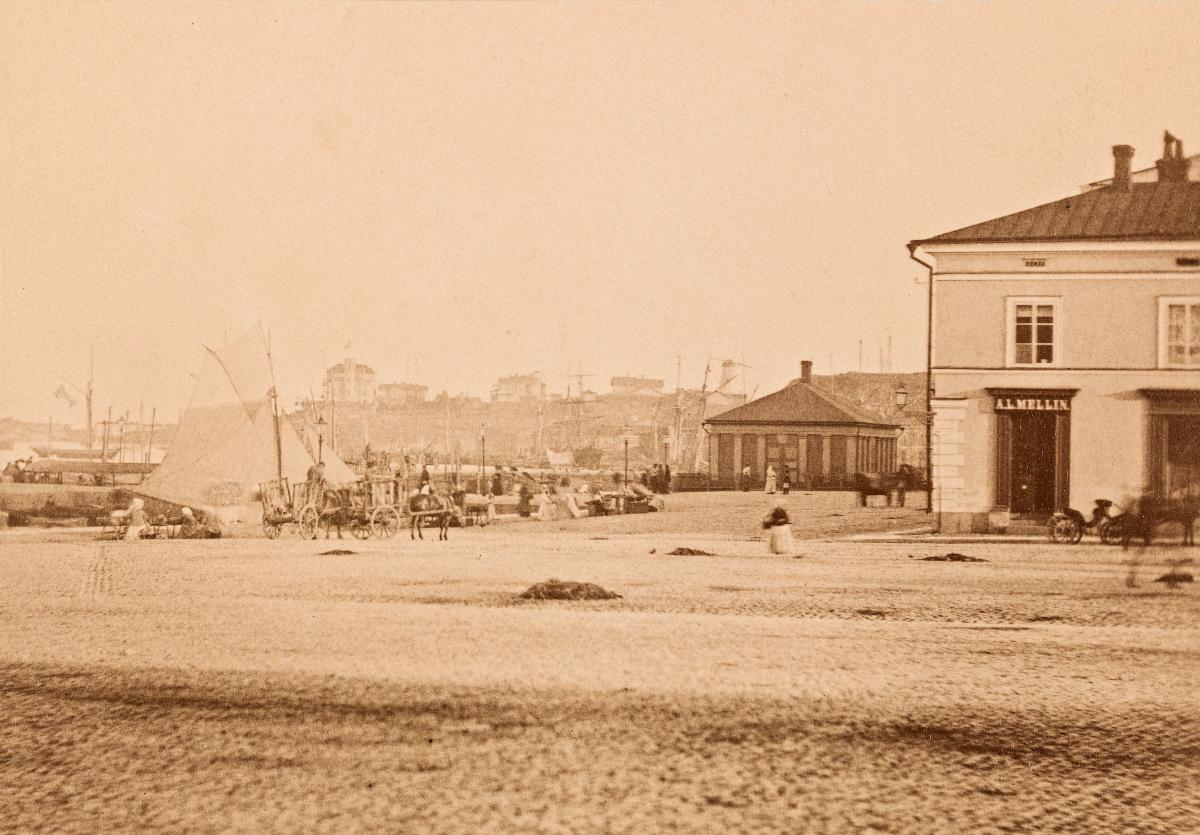
Torikauppaa Vaakahuoneen laiturilla Kolera-altaan länsipuolella.
sisällön kuvaus: Torikauppaa Vaakahuoneen laiturilla Kolera-altaan länsipuolella. Oikealla näkyy A. L. Mellinin kauppaliike, Esplanaatin Eteläkatu, myöhemmin Etelä-Esplanaadikatu, nykyinen Eteläesplanadi 2, taaempana vaakahuone. Kauppahalli valmistui Länsirantaan, myöhemmin Läntinen rantakatu, nykyinen Eteläranta, vuonna 1889. Kuva on otettu Kauppatorilta kaakkoon. Taustalla näkyy Kaivopuiston rakennuksia, joista purjeen vieressä hevoskärryjen kohdalla huvila numero 12, Kalliolinna, torneineen ja vaakahuoneen takana mäellä sijainnut tuulimylly. mustavalkoinen
Ajankohta: 1870-1879
Paikka: Suomi, Uusimaa, Helsinki, Kaartinkaupunki Helsinki, Eteläranta, Eteläsatama, Kauppatori, Eteläesplanadi 2
Aiheet: torikauppa, torikauppiaat, henkilöasiakkaat, hevosajoneuvot, purjeveneet, kiveykset (tienpäällysteet), merenrannat, vähittäiskauppa, myymälät, kivirakennukset, market trade, horse-drawn vehicles, sailboats, retail trade, shops, stone buildings, torghandel, personklienter, hästfordon, segelbåtar, havsstränder, detaljhandel, affärer, stenbyggnader